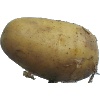
Label: white_potato